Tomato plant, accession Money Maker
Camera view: bottom (45 deg); turntable rotation: 90 degrees
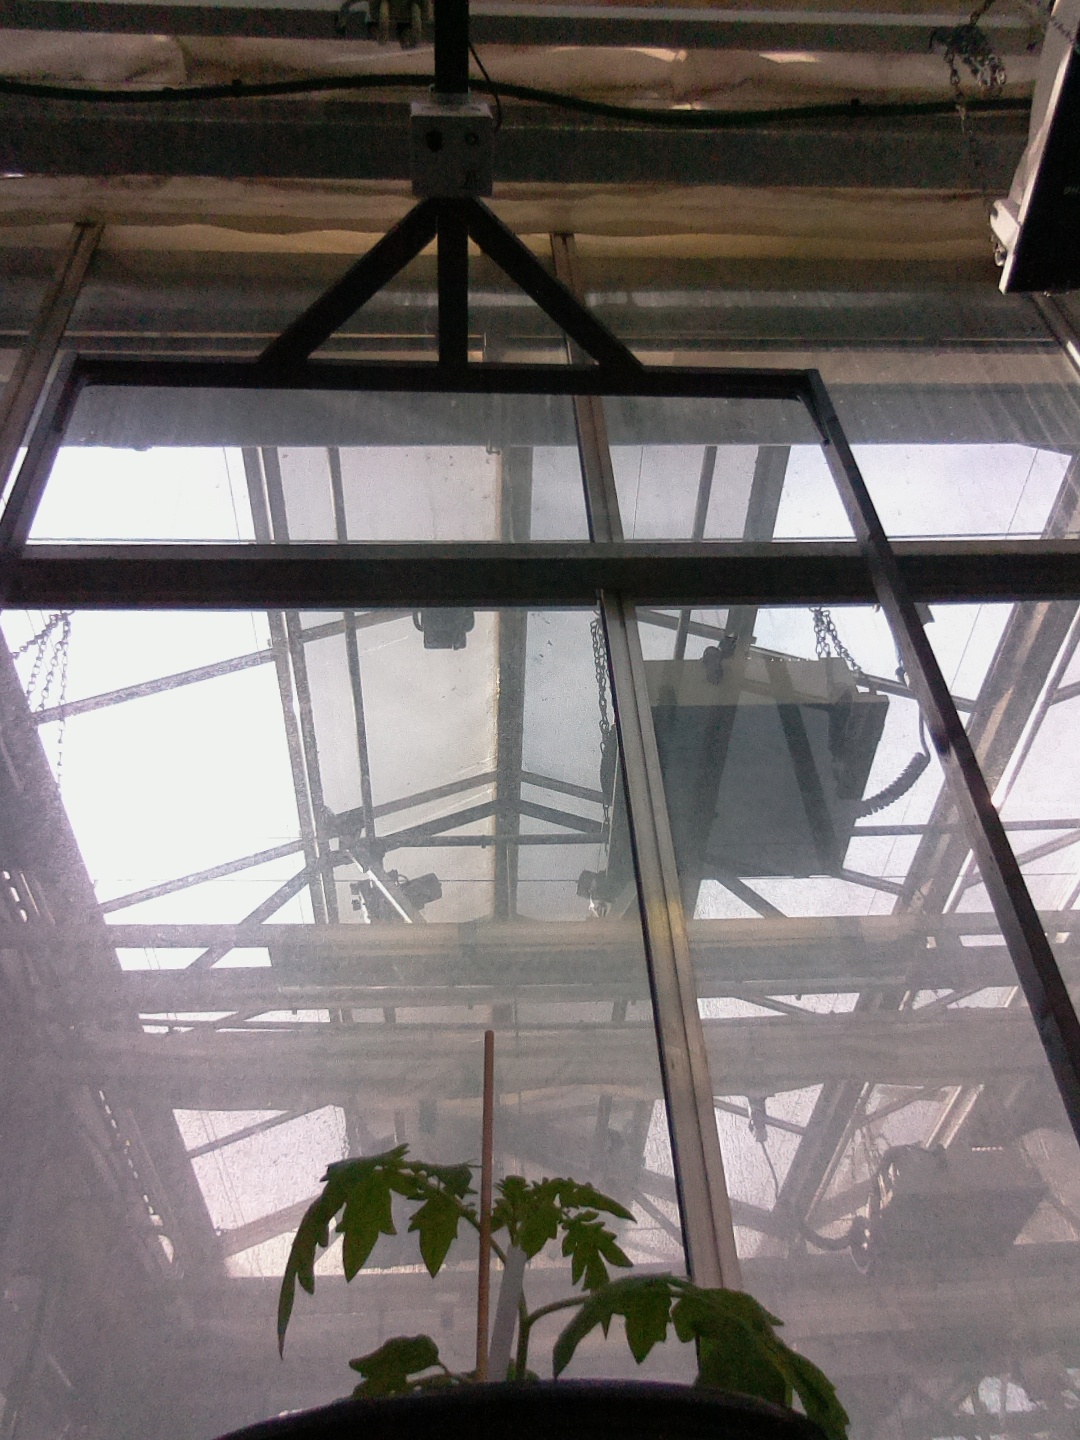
BBCH growth stage 13: 6 of true leaves visible